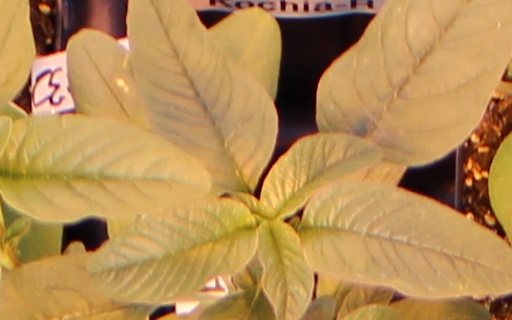
Label: Waterhemp